Boucicaut Master

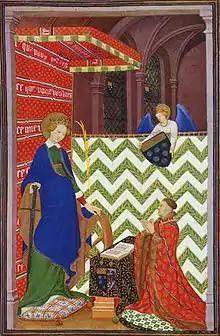
Heures de Maréchal de Boucicaut (Hours), Scene: The Marshal of Boucicaut praying to St. Catherine

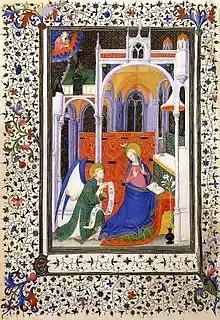
A page from the Hours of Boucicaut

The Boucicaut Master or Master of the Hours for Marshal Boucicaut was an anonymous French or Flemish miniaturist and illuminator active between 1400 and 1430 in Paris. He worked in the International Gothic style.